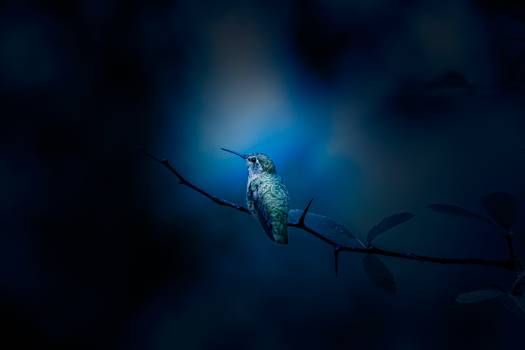
Label: No Watermark